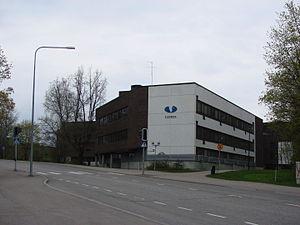
L'université des sciences appliquée Laurea est une université de la région de l'Uusimaa en Finlande.
Leppävaara est un quartier de l'est de la ville d'Espoo en Finlande.